Mechac Koffi

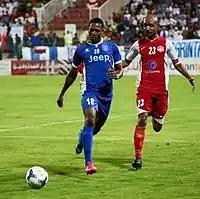
Mechac Koffi – 2014–15 Oman Professional League

On 23 July 2014, he arrived in Oman and on 6 August 2014 he signed a two-years contract with Salalah-based club Al-Nasr S.C.S.C. He made his Oman Professional League debut and scored his first goal on 20 September 2014 in a 3–2 loss in the derby match against fierce rivals, Dhofar S.C.S.C. He scored 19 goals in 25 appearances in the 2014–15 Oman Professional League which also included a hat-trick on 8 January 2015 in a 4–2 win over eventual runners-up of the 2014–15 Professional League season, Fanja SC, thus emerging as the top scorer of the 2014–15 Oman Professional League season. He also made an appearance and scored a goal in the 2014–15 Oman Professional League Cup. He scored 5 goals in 6 appearances in the 2014–15 Sultan Qaboos Cup, thus emerging as the top scorer and he also helped his team reach the semi-finals of the competition where his side lost 2–1 on aggregate to the eventual winners of the 2014–15 Sultan Qaboos Cup and also the 2014–15 Oman Professional League, Al-Oruba SC.